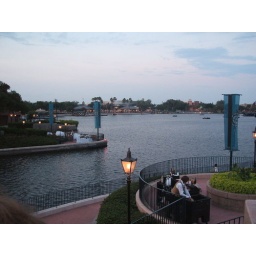
Looking across the lake from the bridge in the World Showcase.